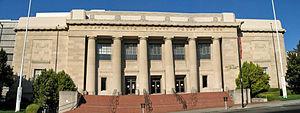
Ceci est la liste des lieux historique inscrits sur le registre national dans le comté de Contra Costa en Californie.